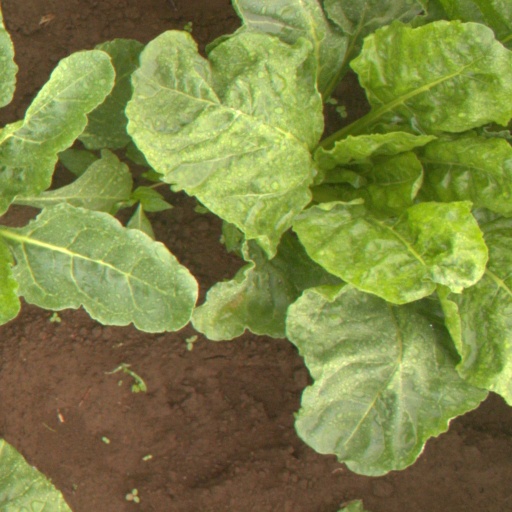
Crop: sugar beet